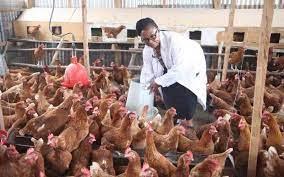
Shughuli ya ufugaji ambapo, kuku wa kisasa wametunzwa katika banda kubwa na mwanamke mmoja aliyevaa miwani na koti jeupe, anapatia chakula kwakutumia chombo maalumu, hii inasaidia kupata nyama,mayai au kipato.